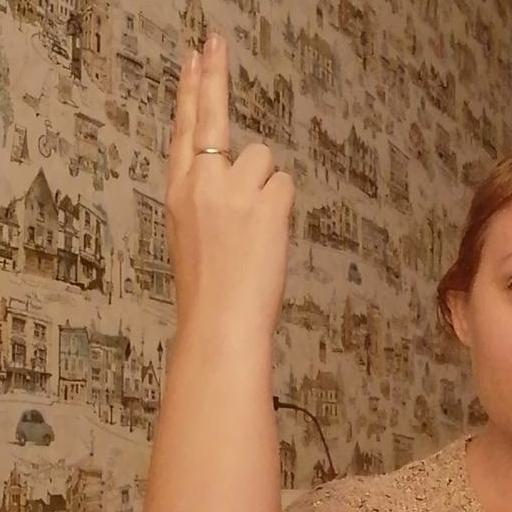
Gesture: two_up_inverted